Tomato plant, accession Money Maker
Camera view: tilt-top (135 deg); turntable rotation: 300 degrees
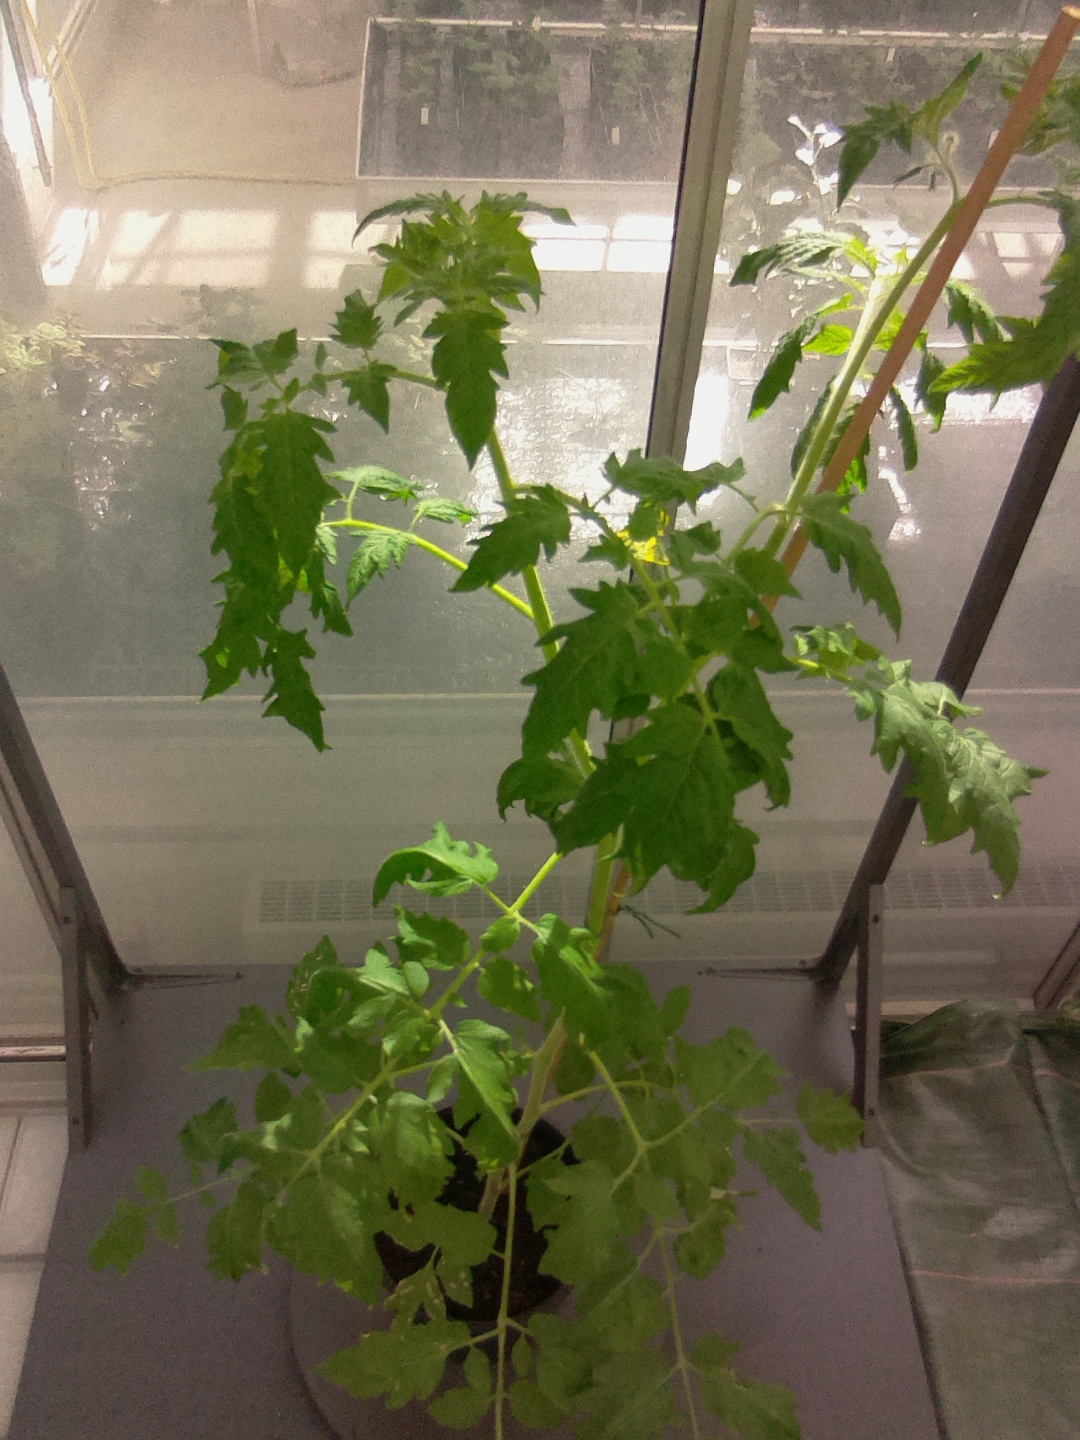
BBCH growth stage 63: 30%-40% of flowers open